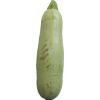
Label: zucchini